Commander-in-Chief Fleet

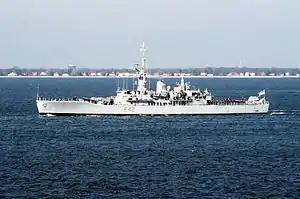
The in the Hampton Roads

The Flag Officer First Flotilla (FOF1) was a rear admiral based HMNB Portsmouth who commanded the navy's First Flotilla.